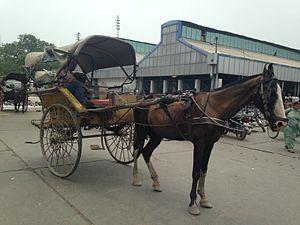
Le bien-être du cheval dépend des conditions de vie et d'utilisation de cette espèce domestiquée, par opposition à toute mise en souffrance volontaire ou involontaire, que ce soit par le biais de coups, de mutilations, de négligences ou de soins mal adaptés.